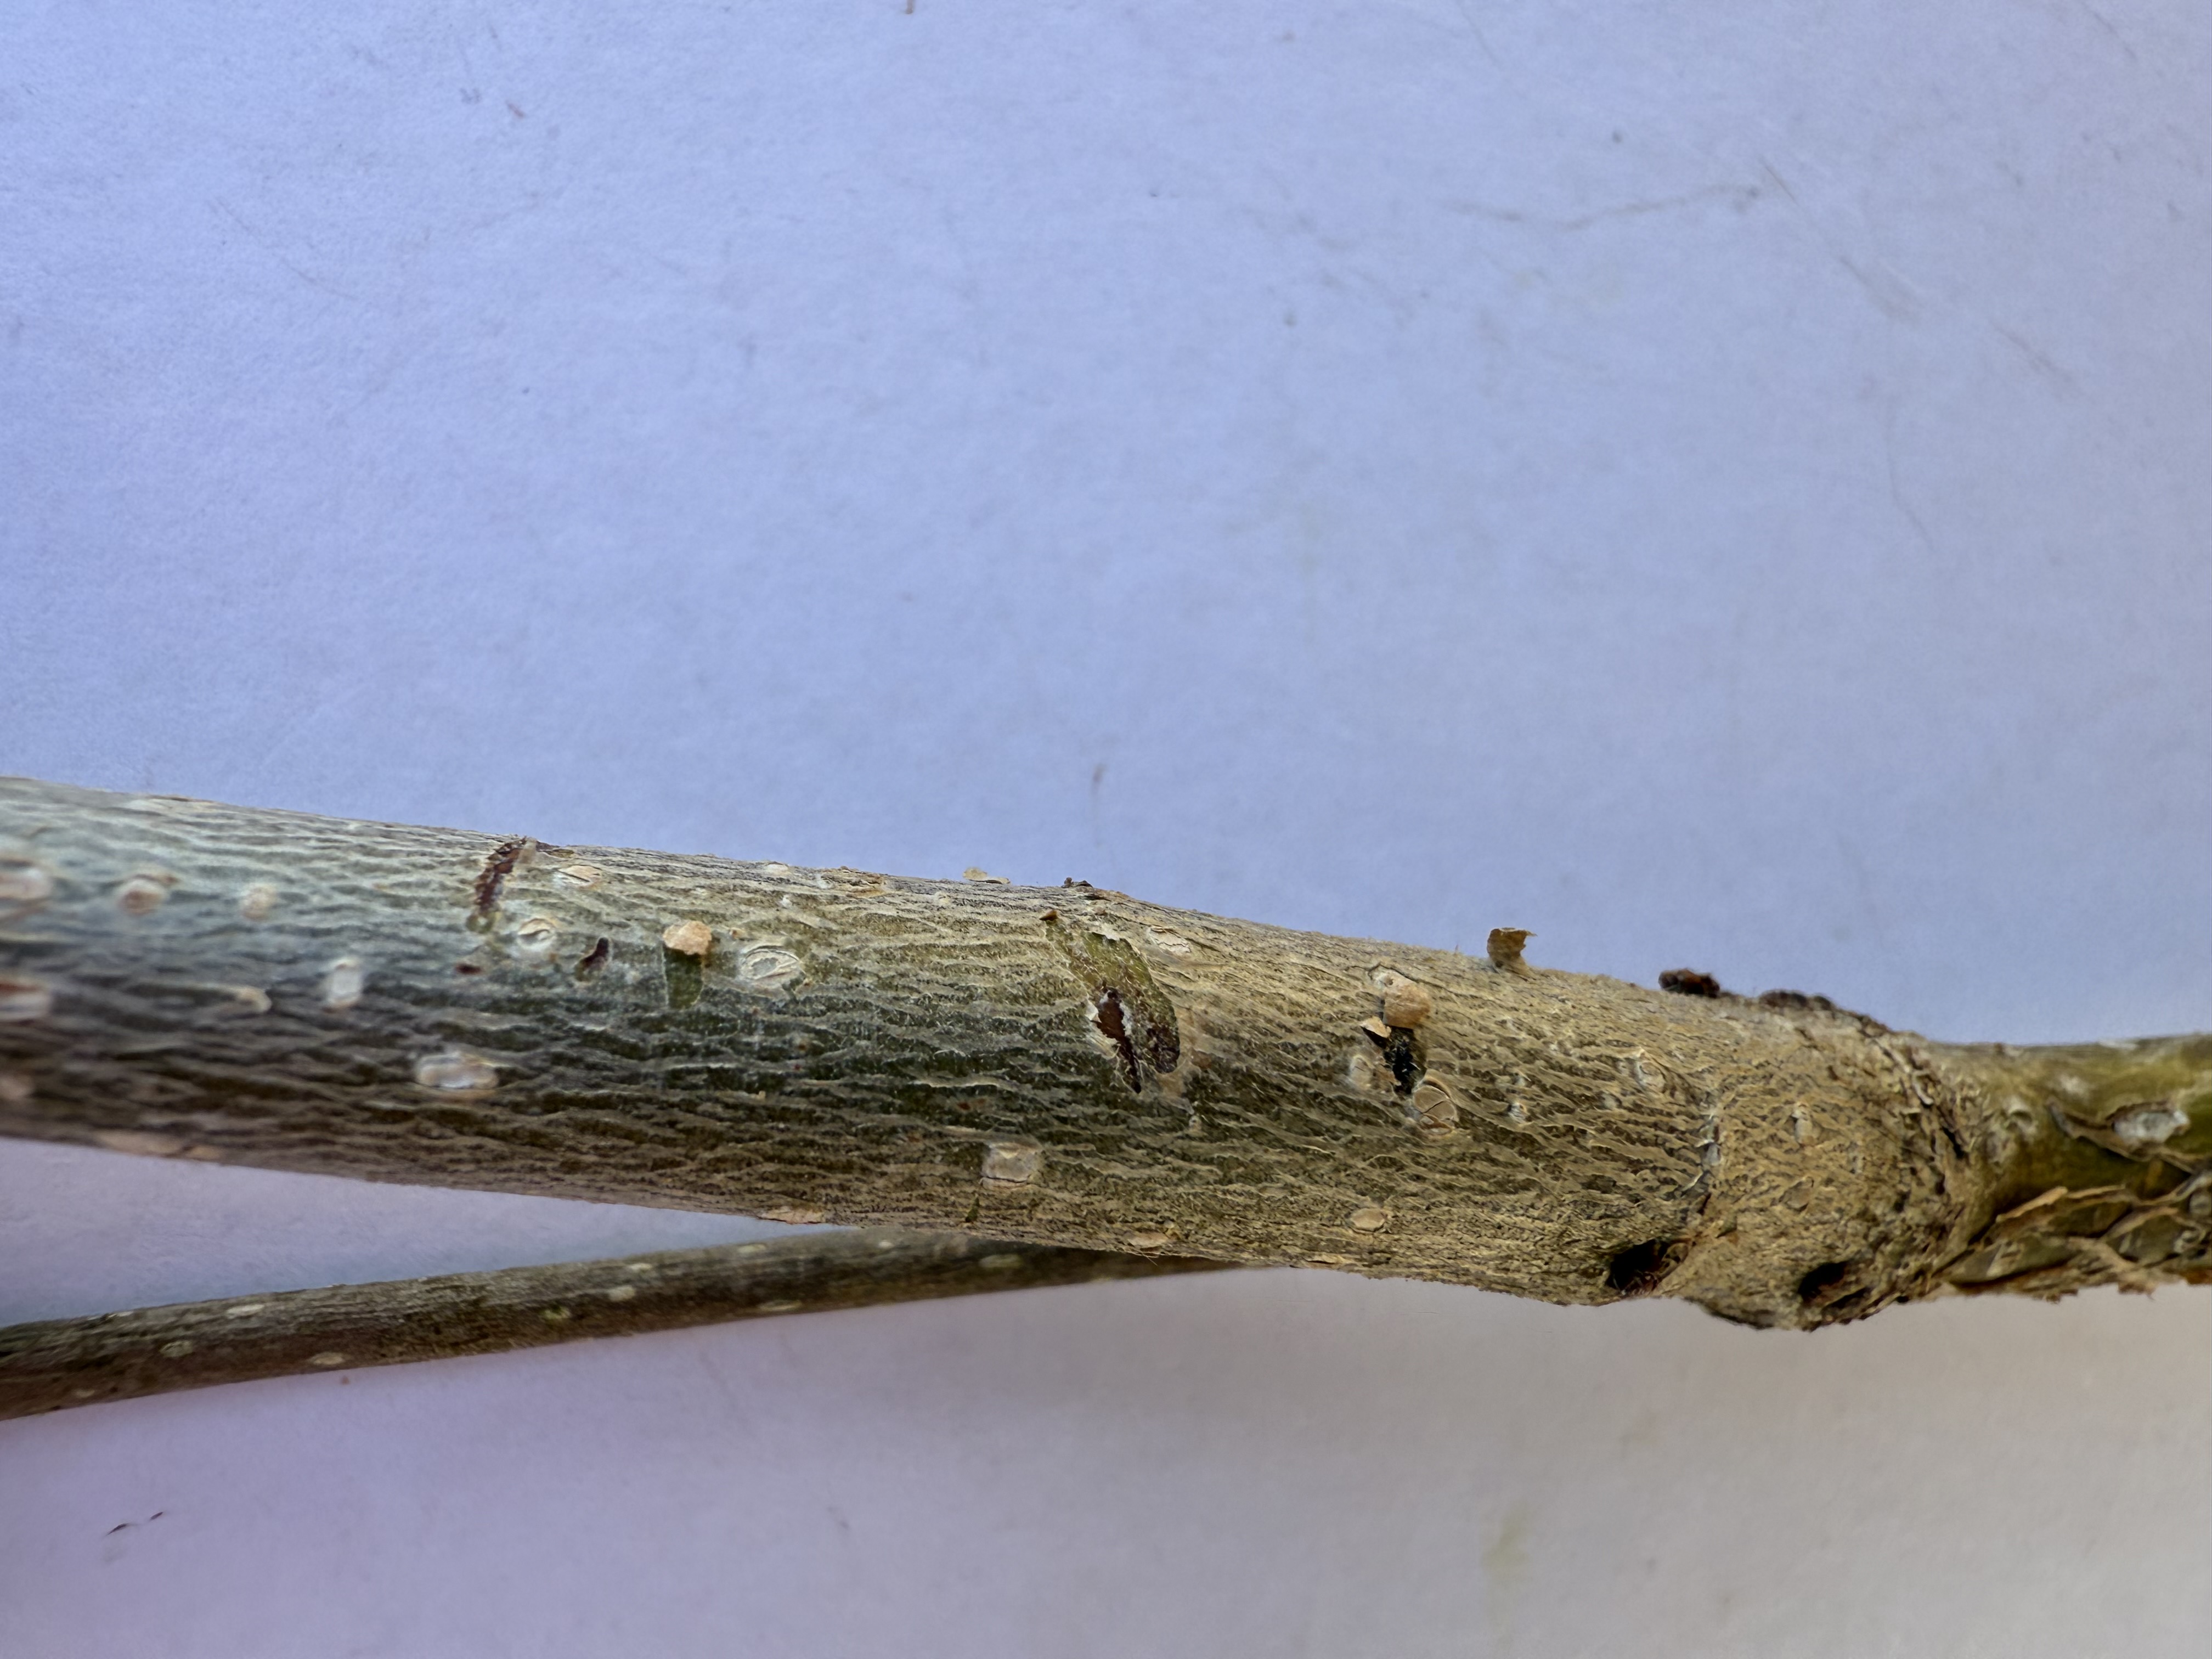
Variety: Hazelnut